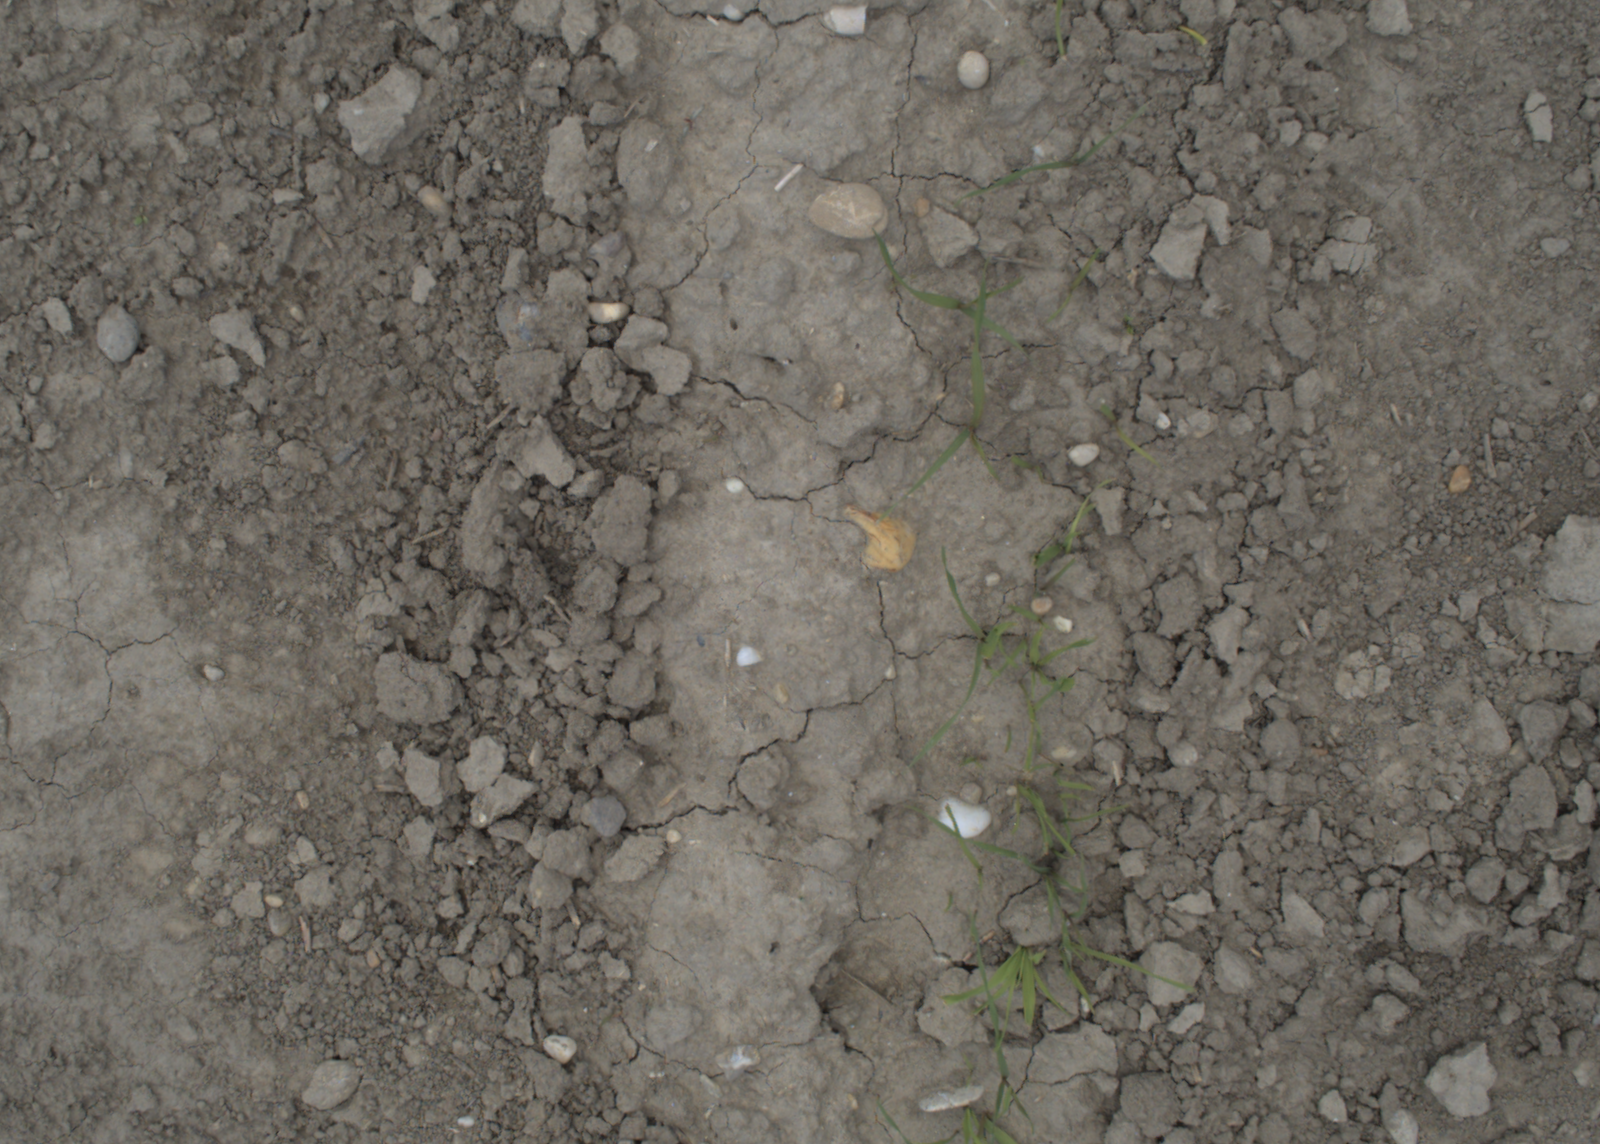
Capture date: 01.06.2021 12:19:15
Weather: mixed
Wind: light
Seeding date: 27.04.2021
Plant canopy height (mm): 888